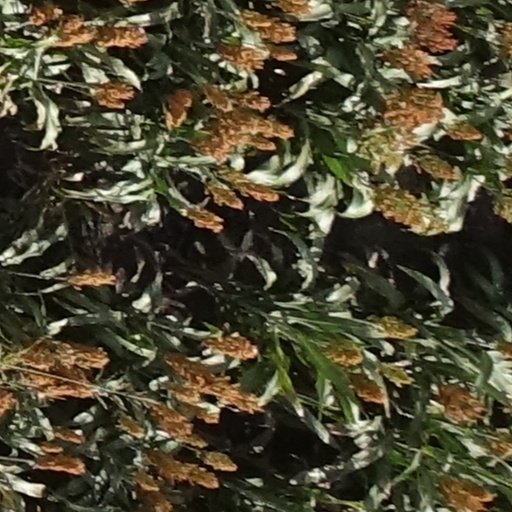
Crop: sorghum